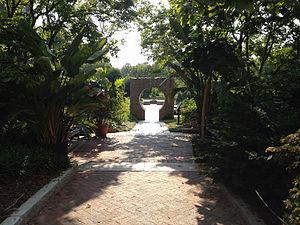
La ville de Washington compte de nombreuses sculptures en plein air. La Smithsonian Institution en compte près de 900 dans son inventaire. En plus des plus célèbres monuments et mémoriaux de la capitale, de nombreuses personnalités reconnues comme des héros nationaux ont été honorées, à titre posthume, une statue les représentant dans un parc ou une place publique. Certains de ces personnages de l'histoire américaine sont représentés plusieurs fois dans la capitale. Abraham Lincoln, par exemple, est représenté par au moins trois sculptures, dont celles au Lincoln Memorial, au Lincoln Park, et à l'ancienne Cour supérieure du district de Columbia. Plusieurs personnalités internationales, telles Mohandas Karamchand Gandhi, ont également été immortalisées par des statues. D'autres figures humaines ne font référence à aucun personnage historique telle par exemple la statue de la Liberté qui ne doit pas être confondue avec la statue de la Liberté à New York, statue allégorique de 19 ½ pieds de haut qui repose au sommet du dôme du Capitole.